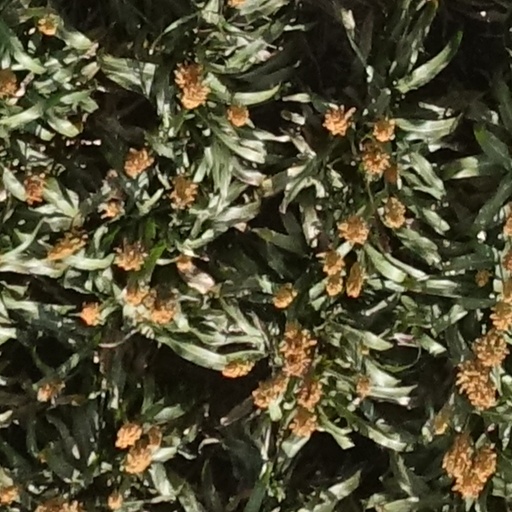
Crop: sorghum